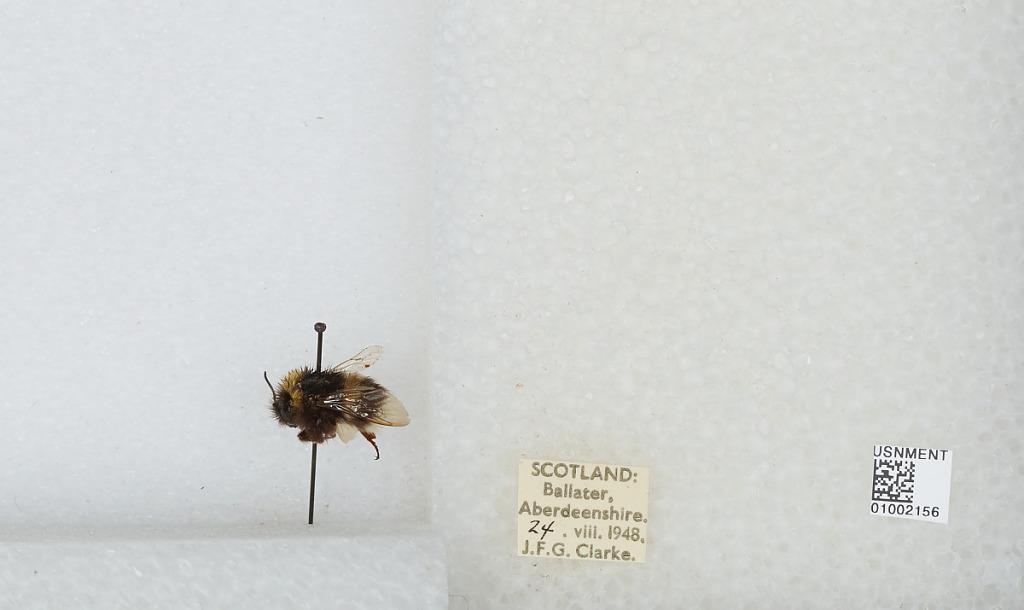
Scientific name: Bombus (Bombus) lucorum (Linnaeus)
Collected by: J. Clarke
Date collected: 1948-8-24
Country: United Kingdom
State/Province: Scotland
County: Aberdeenshire
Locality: Ballater
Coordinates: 57.0447, -3.0494